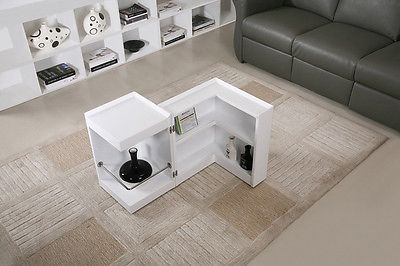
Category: table